History of sports in the United States

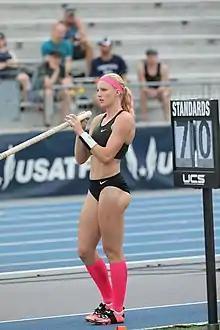
U.S. Olympics medalist Sandi Morris during a pole vault event

The late 20th century saw labor disputes, including the 1994-95 MLB strike, which temporarily disrupted the sport but eventually led to new labor agreements and increased revenue. The sport continued to thrive with iconic players like Cal Ripken Jr., known for his consecutive games streak. The NFL solidified its position as America's most popular sport with stars like Jerry Rice. The league's expansion and the introduction of new teams contributed to its growing popularity. The NBA experienced tremendous growth with the rise of stars like Michael Jordan, Magic Johnson, and Larry Bird. Jordan's Chicago Bulls dominated the 1990s, leading to increased global interest in the sport. The 1992 "Dream Team," featuring NBA stars, won the Barcelona Olympics and helped popularize basketball internationally.